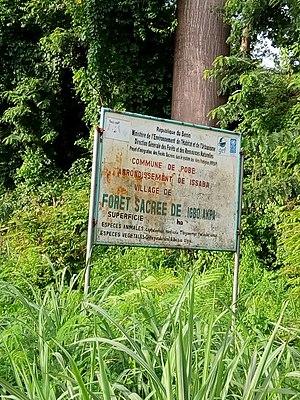
forêt sacrée de igbo akpa à Pobé
Pobè est une ville du sud-est du Bénin, chef-lieu de la commune du même nom et préfecture du département de Plateau.